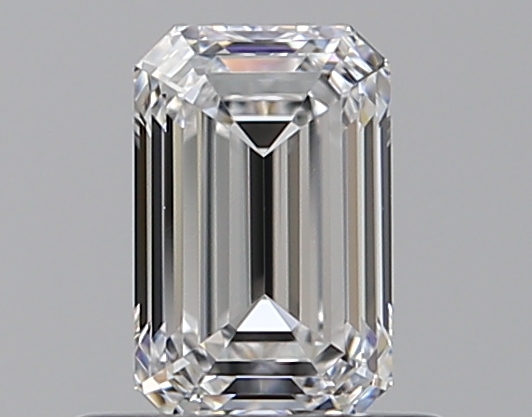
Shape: emerald
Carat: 0.59
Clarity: VVS1
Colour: D
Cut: EX
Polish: EX
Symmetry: VG
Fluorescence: F
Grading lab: GIA
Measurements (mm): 5.87 x 3.77 x 2.54